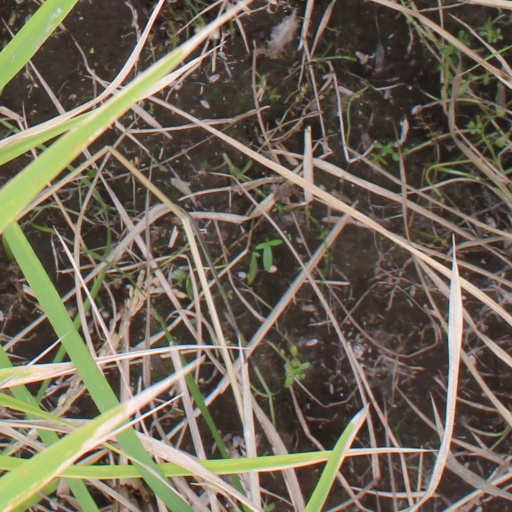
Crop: rice